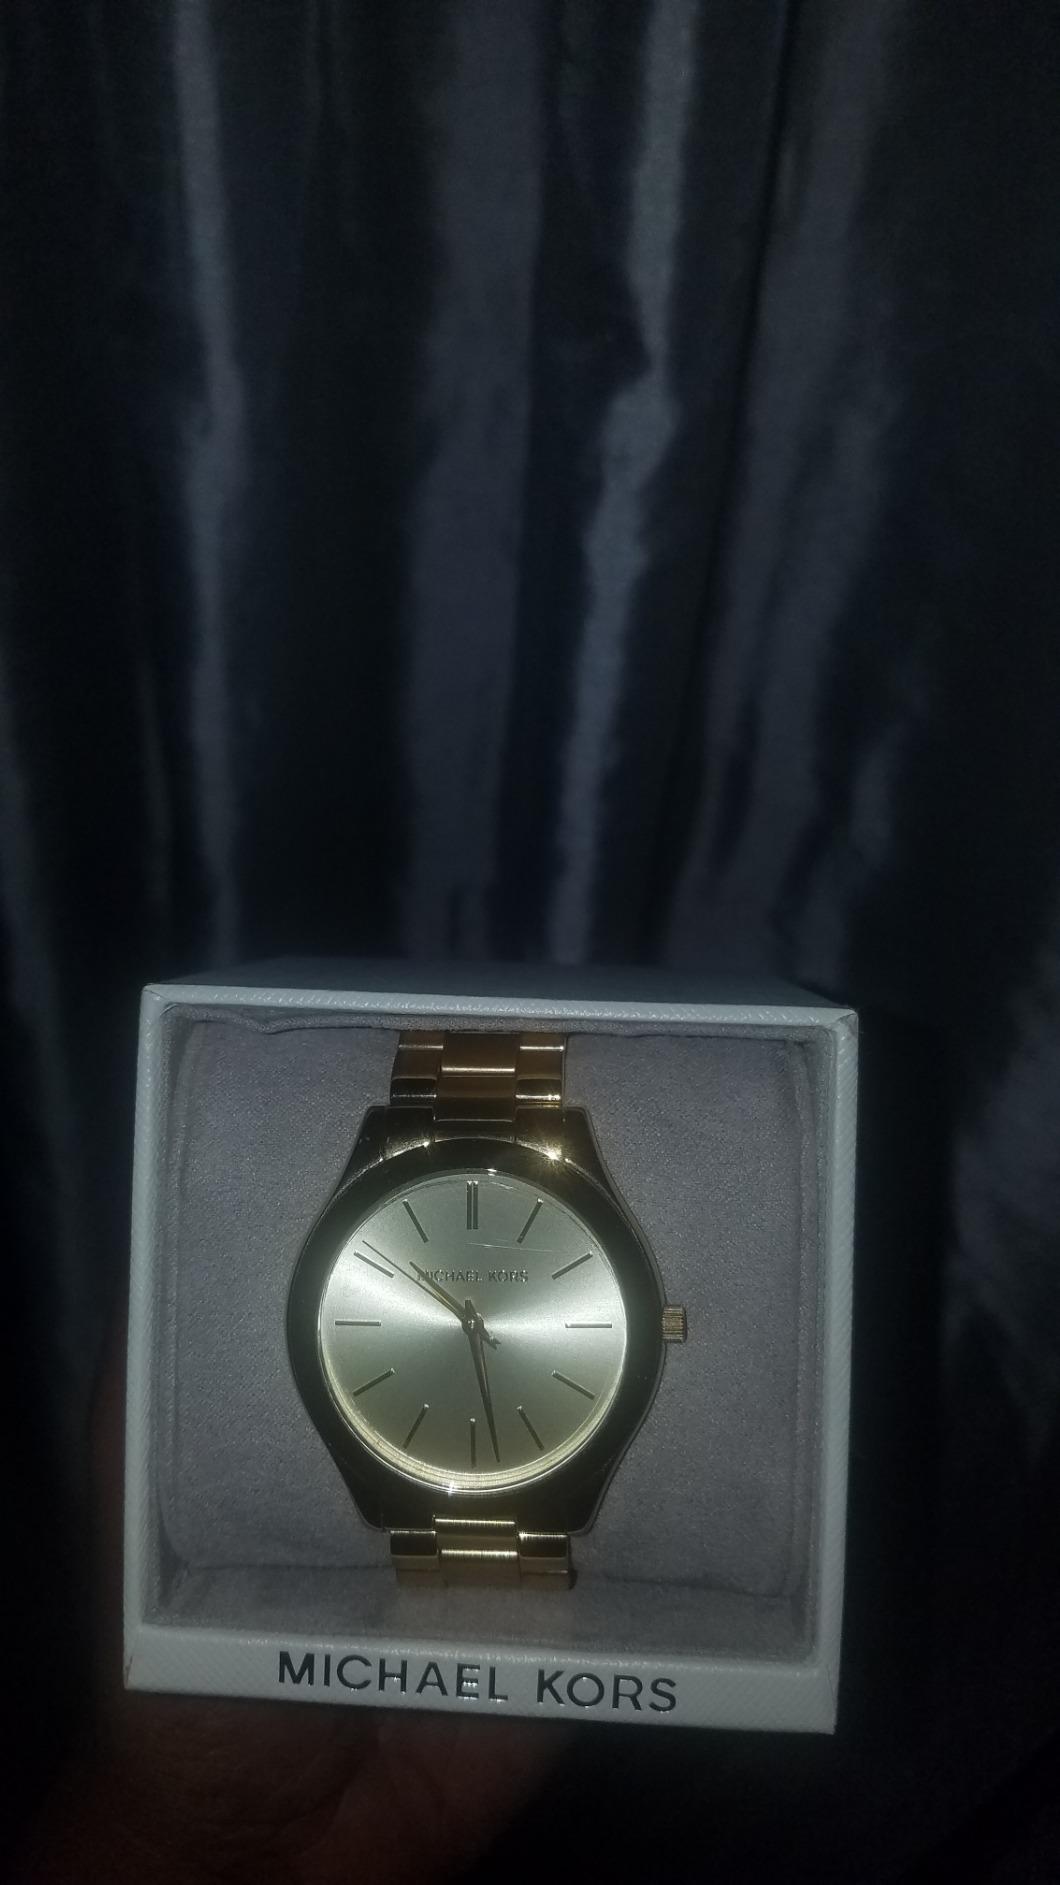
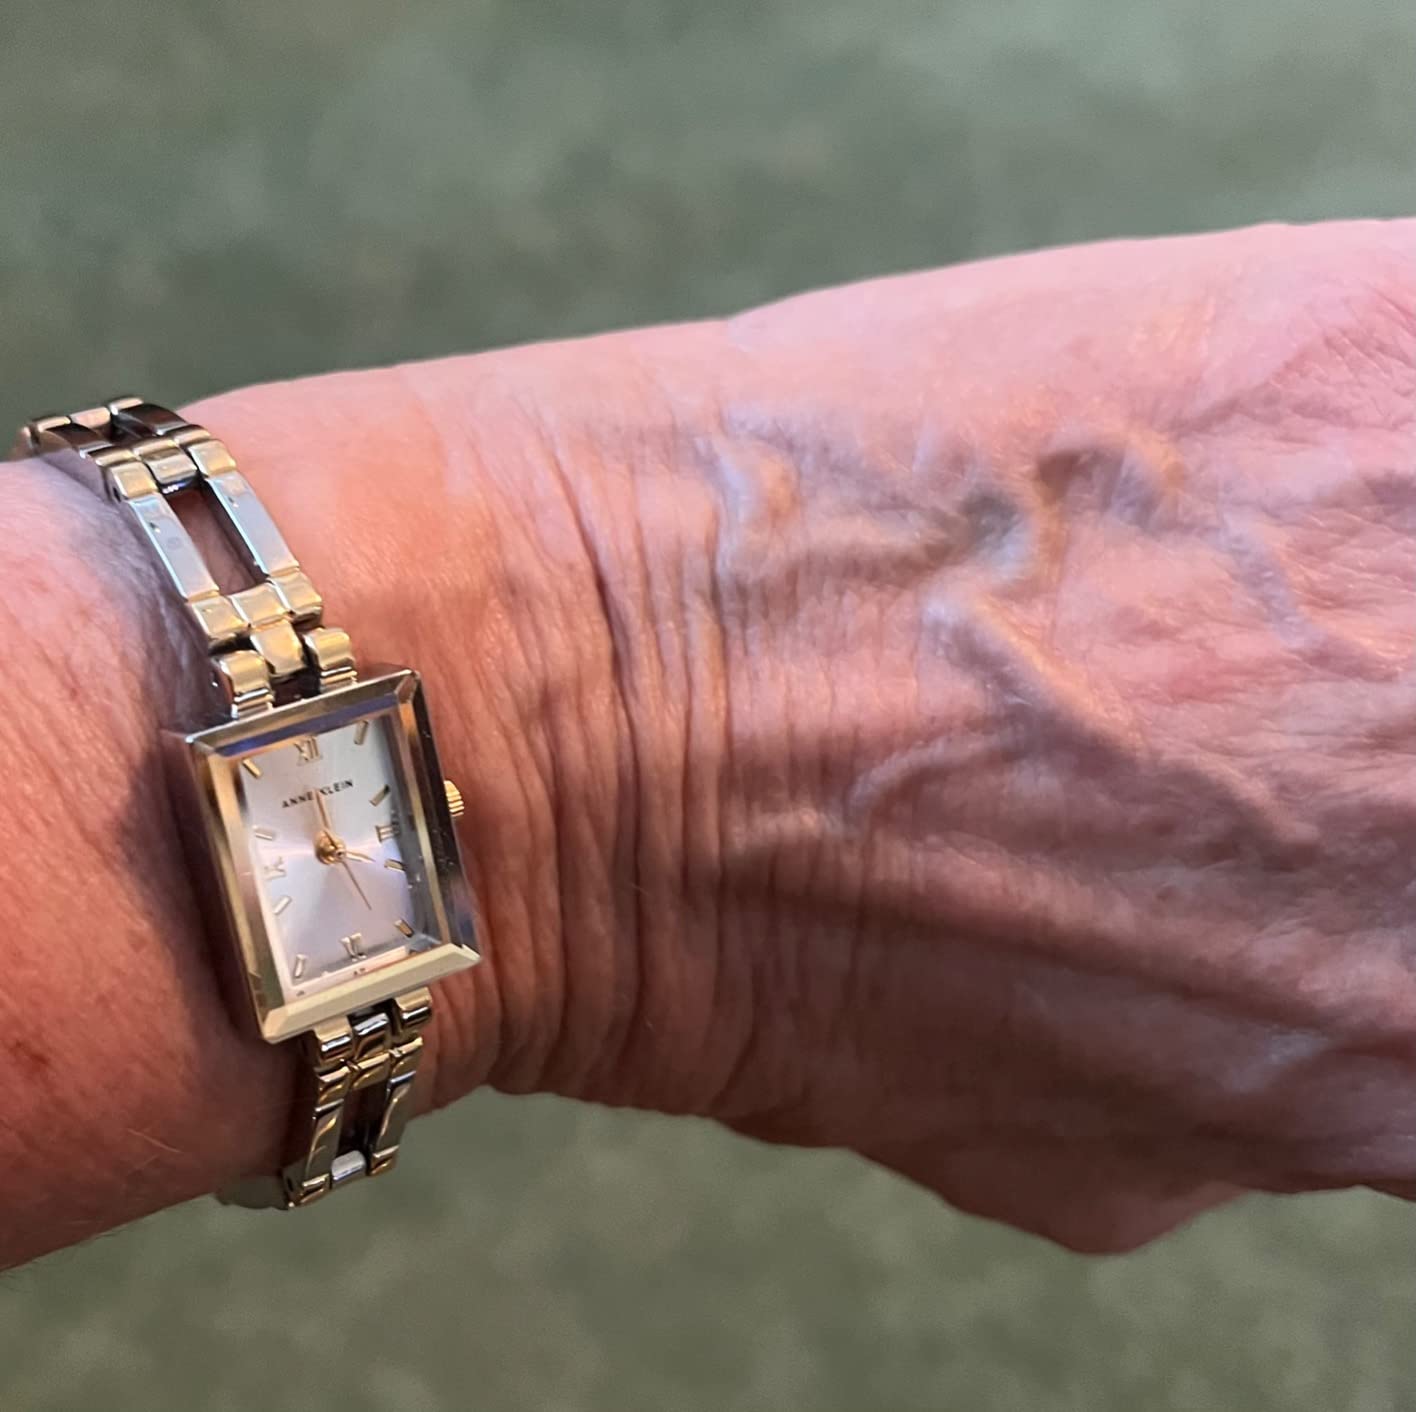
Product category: accessories_watch
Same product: no